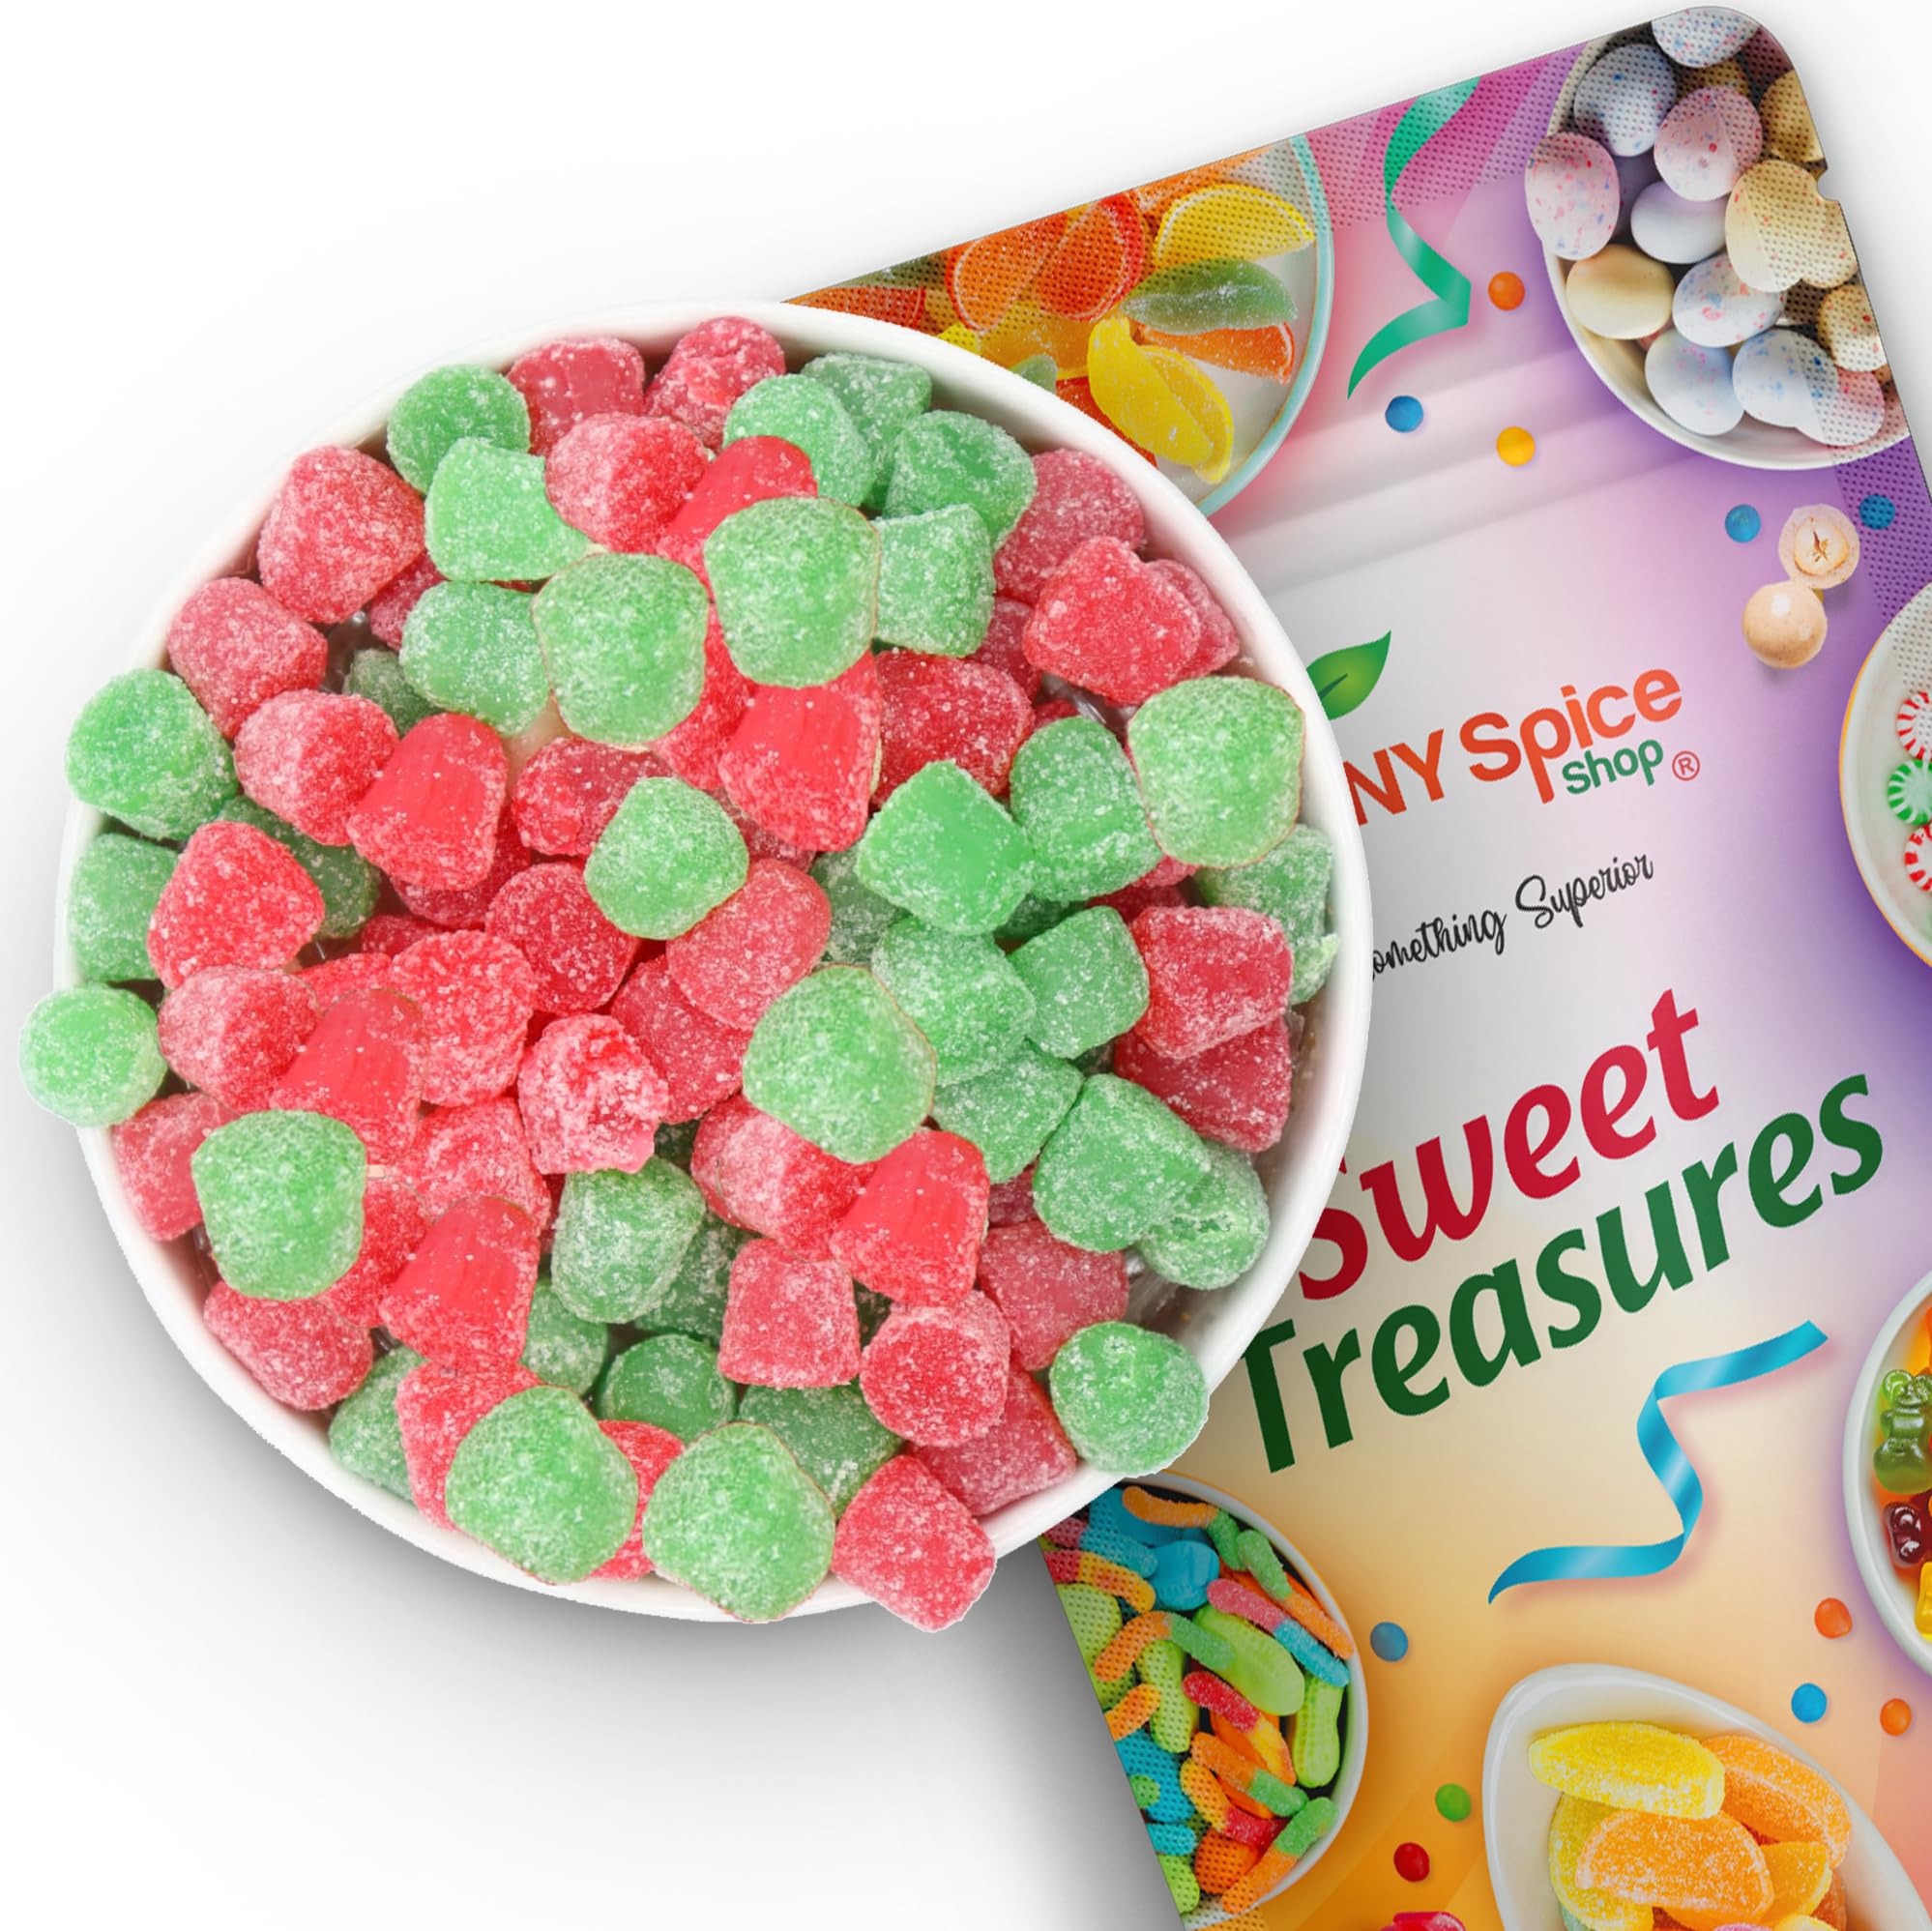
Item Name: NY SPICE SHOP Christmas Spice Drops Candy - Red & Green Gummy Drops - Holiday Gummies Snacking - Jelly Spice Drops Candy – 1 Pound
Bullet Point 1: 🍬 CHRISTMAS CANDY SPICE DROPS - Treat in christmas gummy candy chewy drops with a delightful touch of spice! NY Spice Shop traditional old fashioned christmas candy gummy candies boast a chewy texture and come in a variety of flavors, perfect for all ages. Enjoy old-fashioned bulk candy crafted for everyone. NY Spice Shop candy bulk Spice Drops are made with care, ensuring maximum flavor and freshness in every bite.
Bullet Point 2: 🍬 SHARE THE GUMMY CANDY SWEETNESS WITH EVERYONE! - No one can resist deliciously flavored, old fashioned candy! This mega-value pack jelly candy is perfect for sharing sweet treats with kids in your neighborhood, rewarding students at school, or enjoying a sweet break with your office buddies. Treat yourself and others to irresistible unique candy delicacies!
Bullet Point 3: 🍬 DREAMING OF SWEET, FRUITY CHEWY, AND JUICY CANDY PACK? - We’ve got you covered! NY Spice Shop spicy candy features a variety of options, from classic favorites to new, mouth-watering flavors, guaranteed to delight even the most demanding bulk gummy candy lover. Immerse yourself in a world of sweetness and make your days taste a little brighter!
Bullet Point 4: 🍬 NOSTALGIC CLASSIC WITH A SPICY TWIST - Experience the nostalgic taste of classic gumdrops with a spicy twist. Perfect for snacking, baking, decorating, or adding a flavorful touch to your favorite recipes, these versatile candies are a must-have. Each order contains a variety of pounds of delicious spice drops, ensuring an ample supply for any occasion.
Bullet Point 5: 🍬 PERFECT FOR HOLIDAYS, BIRTHDAYS, AND SPECIAL OCCASIONS - Elevate your festive buffet with our must-have party spice drops candy mix! Perfect for holidays like Christmas and Halloween, kids' birthday parties, baby showers, weddings, or even regular movie nights and family gatherings. Our blend of premium fruit jelly candy will make you a hit with all your guests, no matter the occasion.
Product Description: <b>DIVE INTO FESTIVE FLAVOR WITH CHRISTMAS RED AND GREEN SPICE GUMMY DROPS<br><br> ELEVATE YOUR HOLIDAY SNACKING WITH NY SPICE SHOP CHRISTMAS RED AND GREEN SPICE GUMMY DROPS! <br><br> CHRISTMAS RED AND GREEN SPICE GUMMY DROPS SOFT CANDY ENTICES THE TASTE BUDS WITH ITS BOLD, AUTHENTIC JELLY FLAVOR, CREATING A ZESTY AND INVIGORATING EXPERIENCE. <br><br> THE INTENSE SWEET PROFILE OF THESE GOLDEN TREATS MAKES THEM A CLASSIC CHOICE FOR THOSE SEEKING A BURST OF REFRESHMENT IN EVERY SWEET MOMENT. </b><br><br> <li>Delight in the fun and festive holiday snacking experience with NY Spice Shop Christmas Red and Green Spice Gummy Drops! <li>These fruity gummies encapsulate a giant taste within one delicious flavor, presenting a delightful treat ideal for the holiday season. <li>Perfectly complement your holiday buffet table, party, or candy dish with these vibrant treats. <li>Add a festive touch to any gift basket or embellish your favorite seasonal desserts with these delightful treats from NY Spice Shop. <li>The perfect harmony of sweetness and citrus zing makes these candies a timeless favorite for those craving a burst of vibrant flavor. <li>Christmas Drops soft candy delivers a burst of sunshine with its bright and sweet jelly flavor, creating a refreshing and uplifting taste sensation. <br><br> <b>TRANSPORT YOURSELF BACK TO CAREFREE CHILDHOOD DAYS WITH EVERY BITE OF THESE TIMELESS TRENDY TREATS. THEIR NOSTALGIC CHARM IS A GUARANTEED MOOD LIFTER. <br><br> SO WHY WAIT? ADD THEM TO YOUR CART NOW AND RELISH A DOSE OF PURE NOSTALGIA ANYTIME YOU DESIRE. </b>
Value: 16.0
Unit: Ounce

Price: 11.95